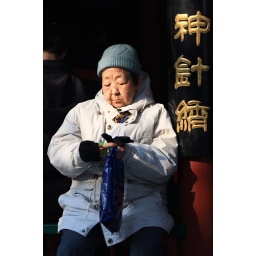
A grandma sitting on the chair in front of a Tea House, enjoying the sunshine.